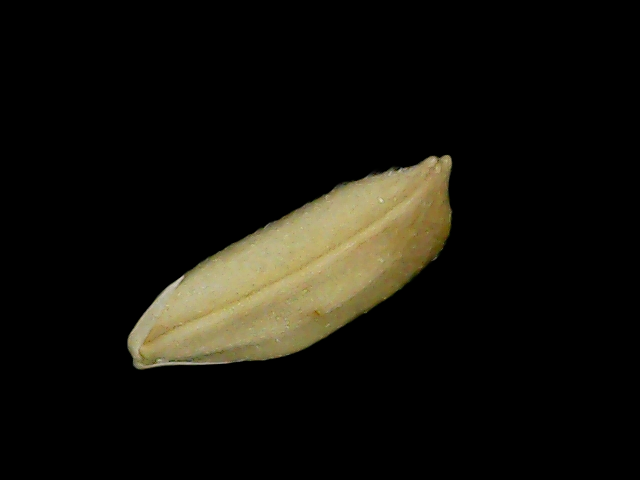
Rice variety: Br23